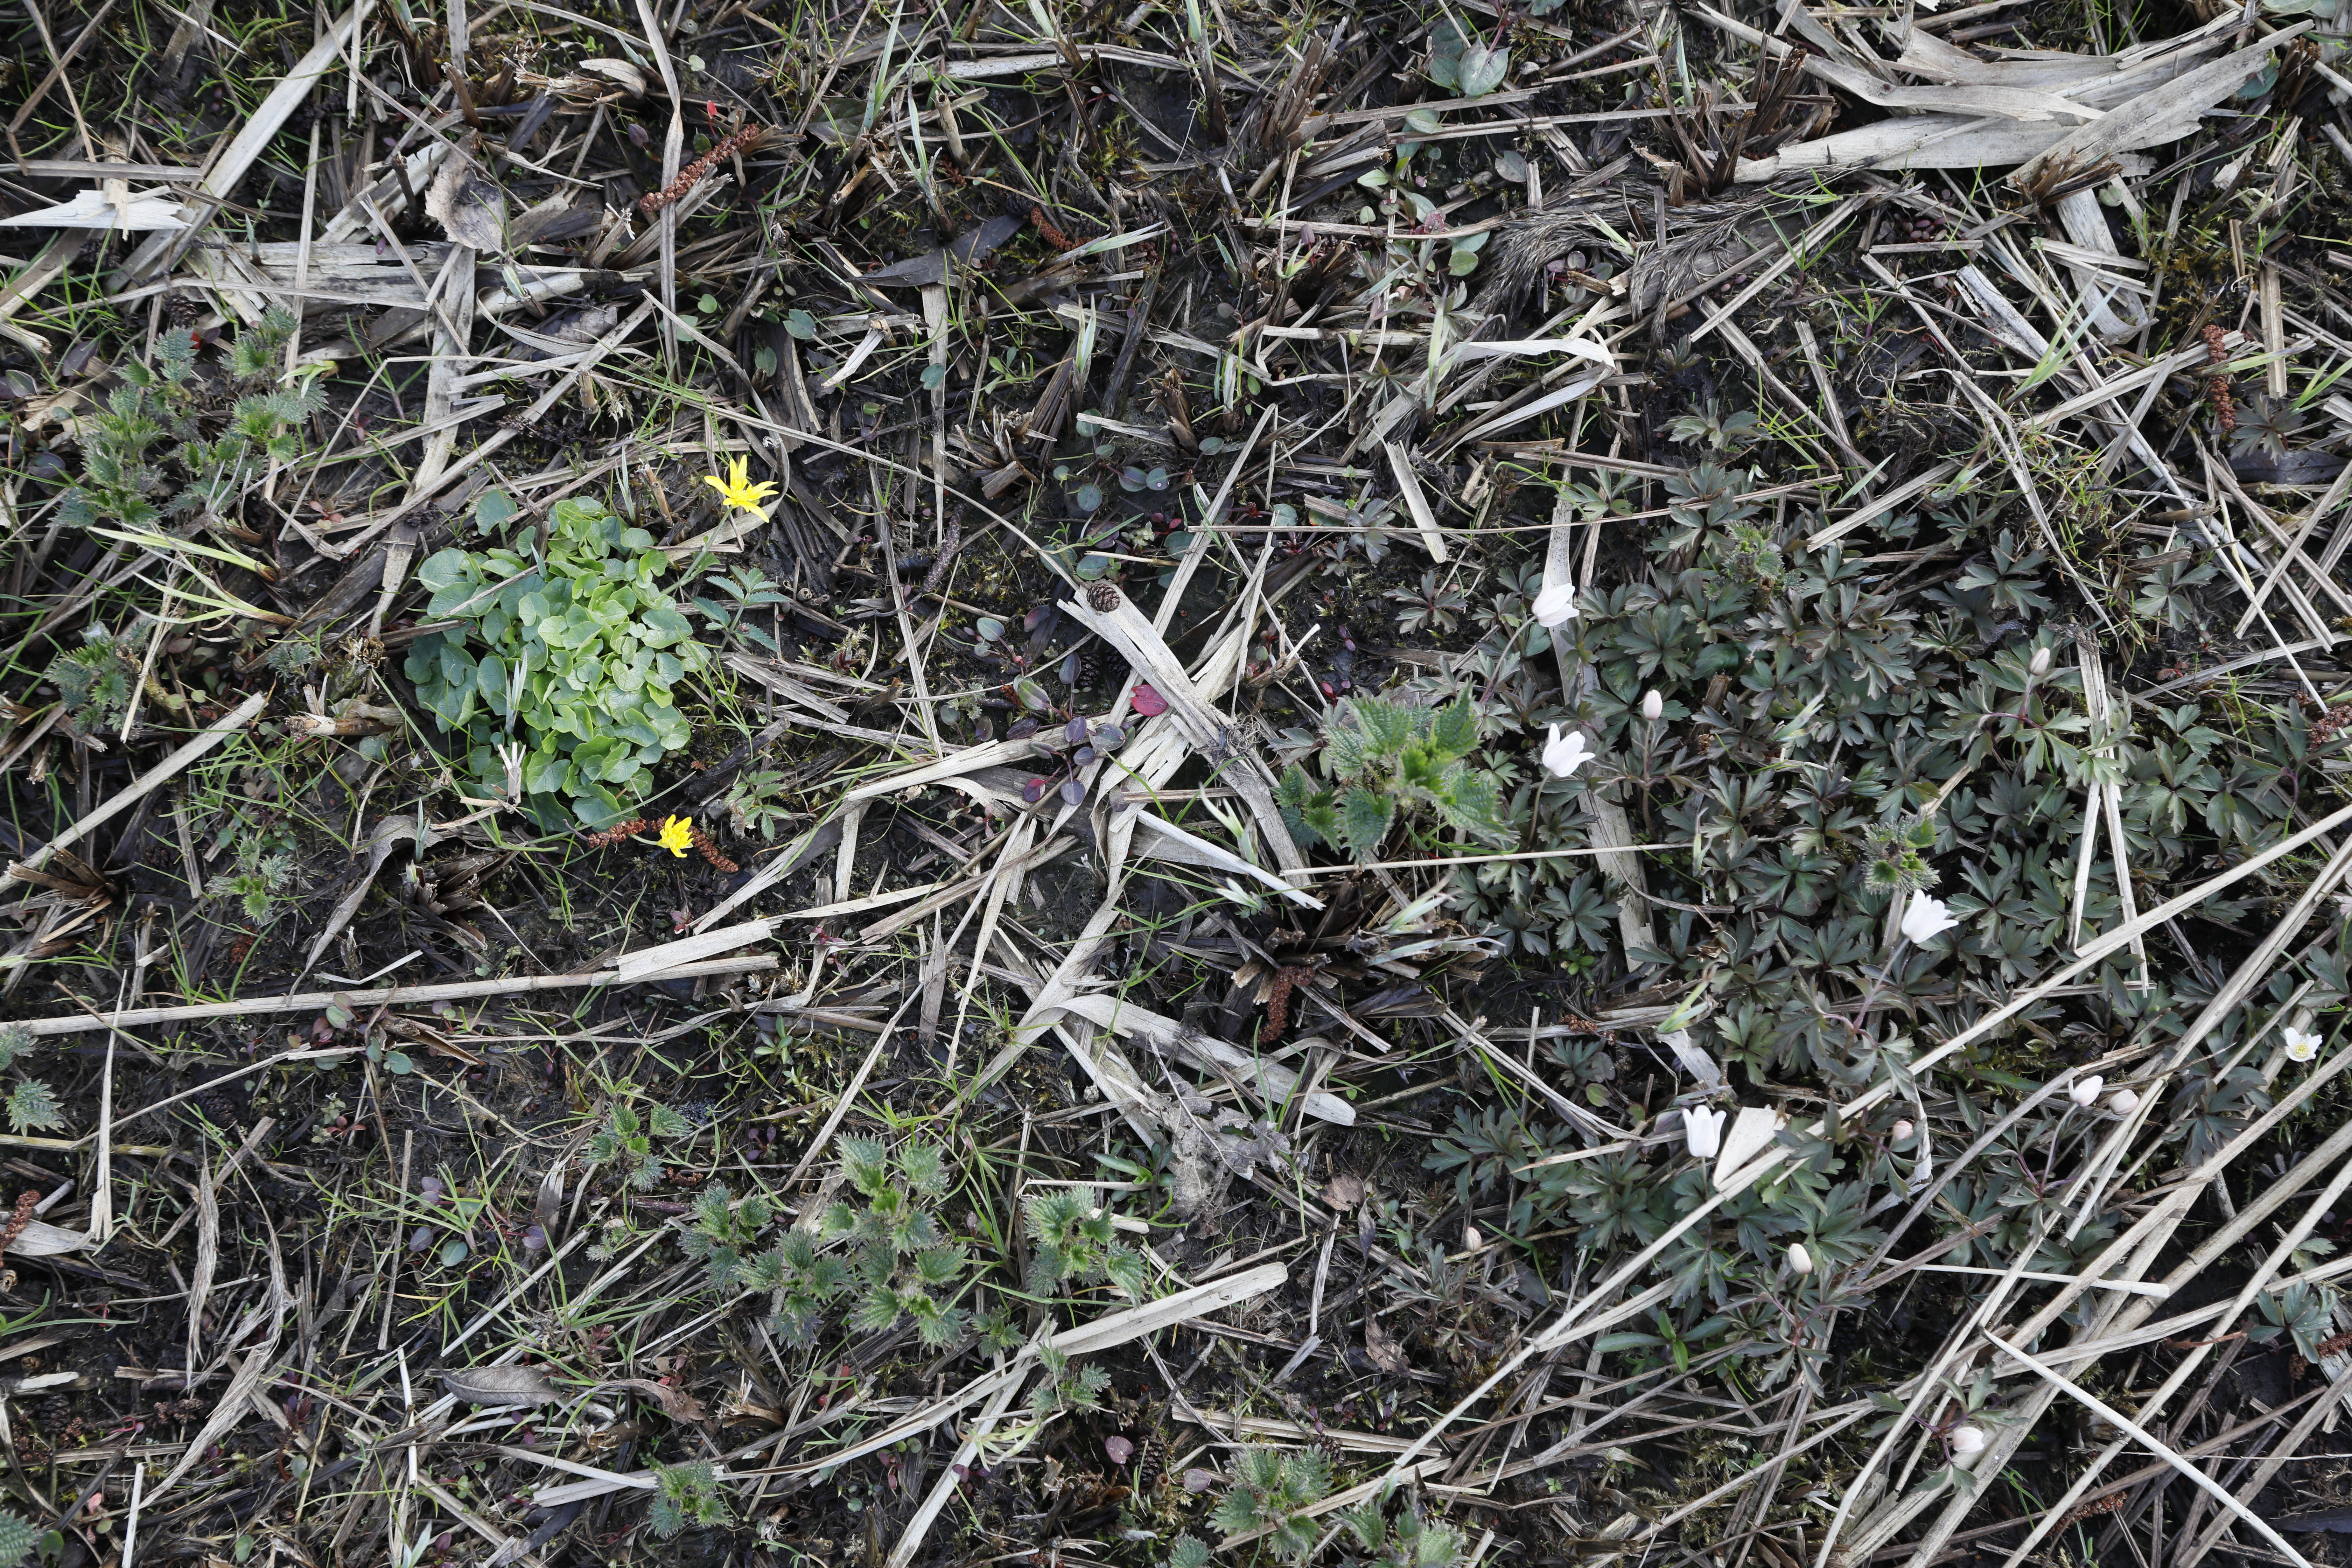
Plant species: Ficaria verna, Anemone nemorosa